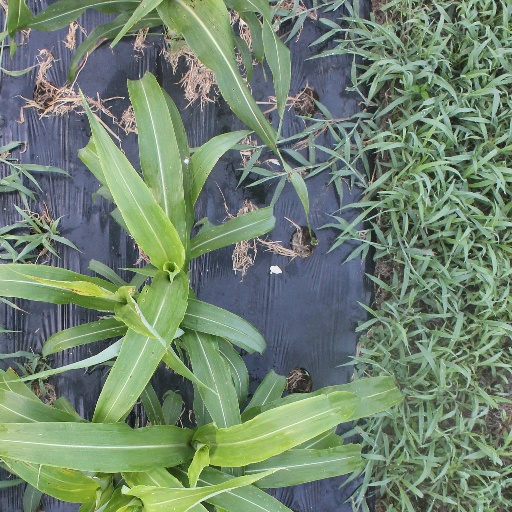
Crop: sorghum